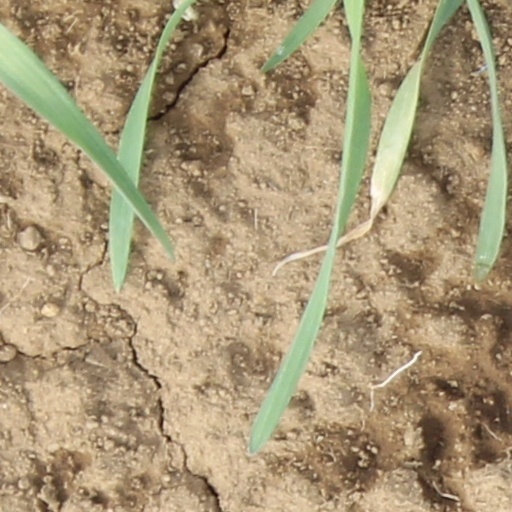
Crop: wheat